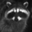
Label: raccoon